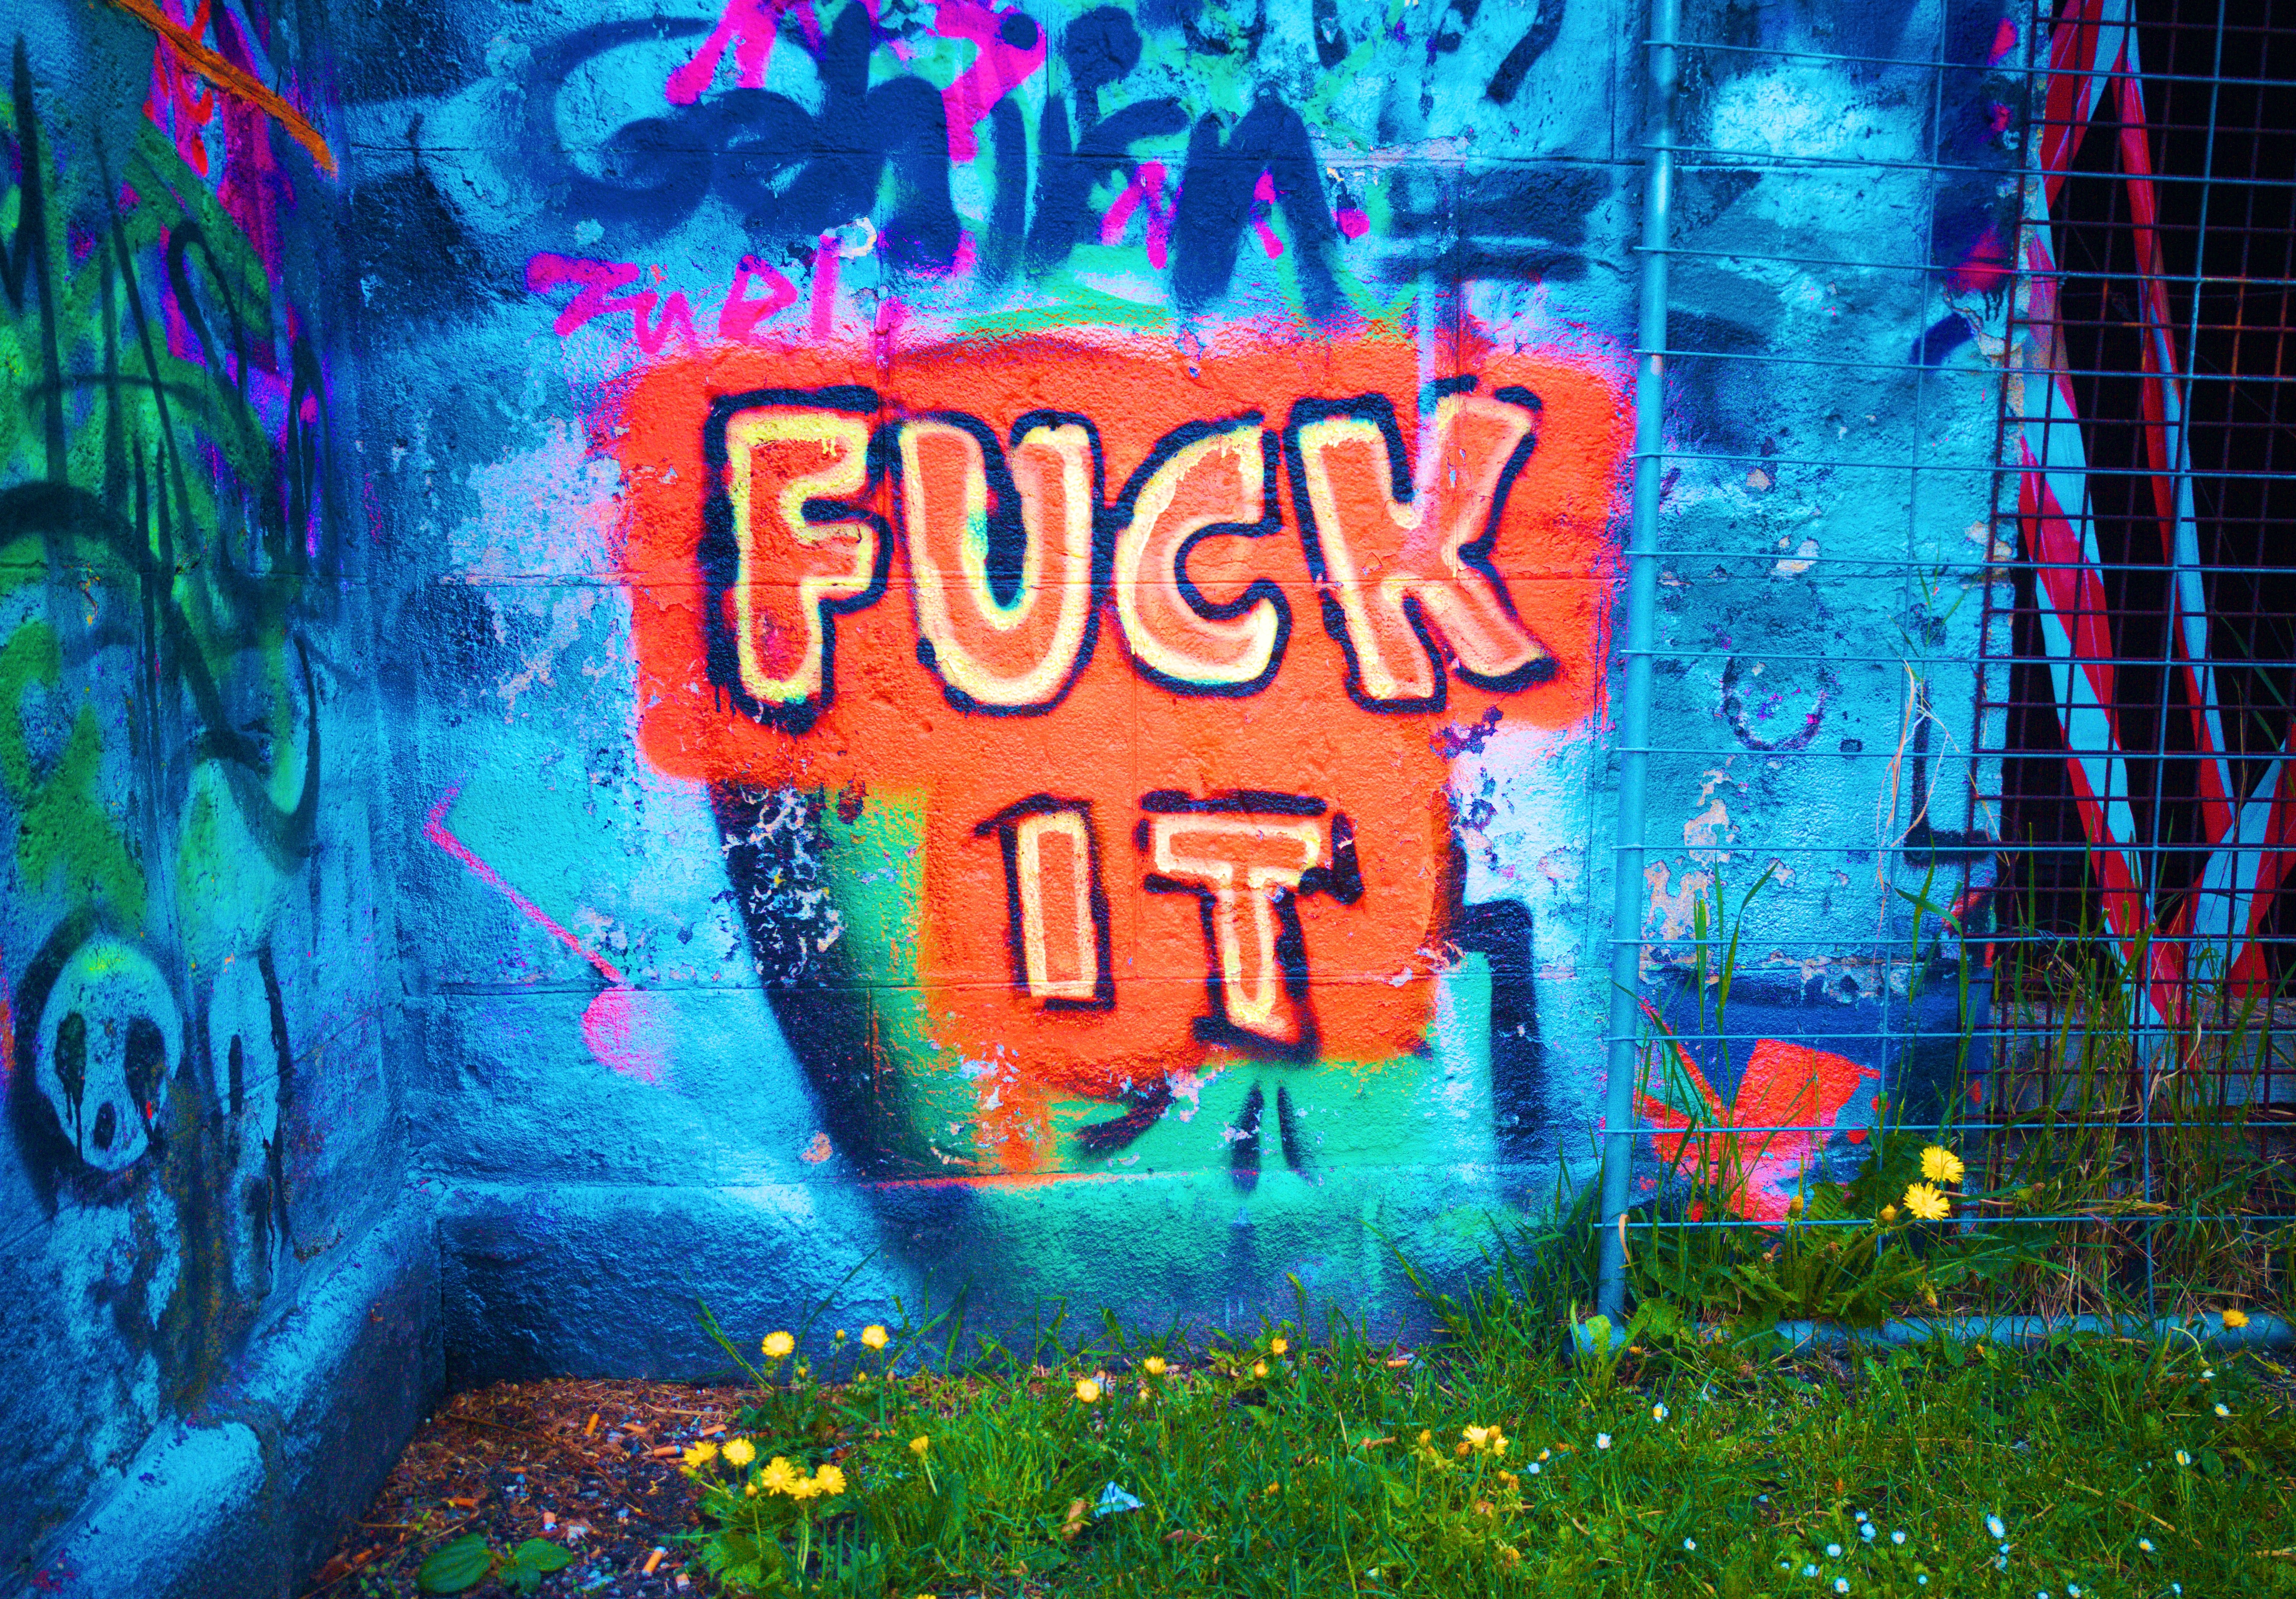
graffiti, street art, art, vandalism, teens, graffitti, sprayer, rude